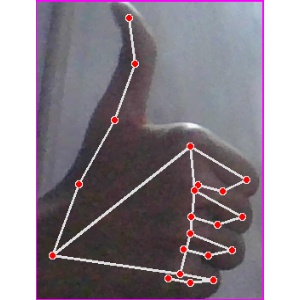
अक्षर: थ